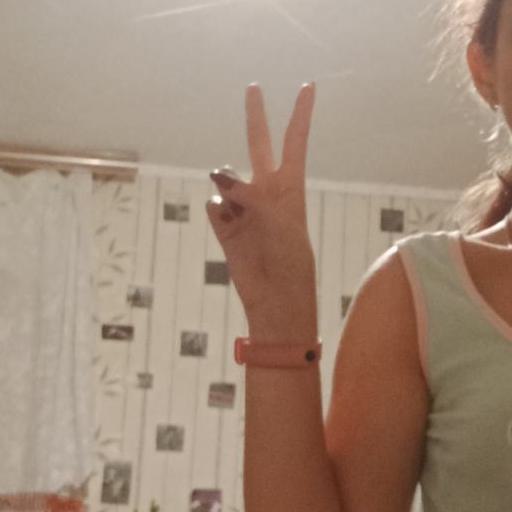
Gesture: peace